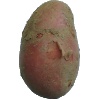
Label: red_potato